Barrmill, North Ayrshire

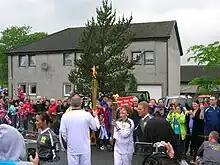
Olympic Torch swapover at Barrmill.

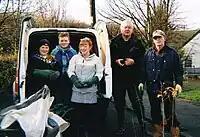
Some of the members of the BCPI in 2010

A large Defence Munitions (DM) centre is located between Beith and Barrmill. The site was originally developed in 1943 as a conventional Royal Naval Armaments Depot, munitions store, for the Royal Navy. The railway is no longer used for transporting items to the depot, due to the delicate nature of modern complex armaments, the last trains running in 1996 although the trackwork remains intact within the depot (2014). Locals relate how the engine drivers used to park their train at the overbridge and walk up to the shop to get a drink and a snack. The line saw the occasional MOD passenger train when conferences or inspections were being held at the 'Admiralty'.